A View to a Kill

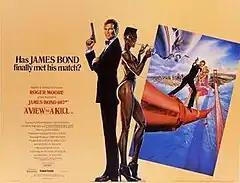
Theatrical release poster by Dan Gouzee

A View to a Kill is a 1985 spy film, the fourteenth in the "James Bond" series produced by Eon Productions, and the seventh and final appearance of Roger Moore as the fictional MI6 agent James Bond. Although the title is adapted from Ian Fleming's 1960 short story "From a View to a Kill", the film has an entirely original screenplay. In "A View to a Kill", Bond is pitted against Max Zorin (played by Christopher Walken), who plans to destroy California's Silicon Valley.